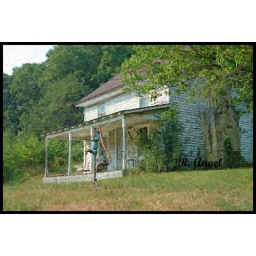
This house is still standing but no onelives in it now, I like the old water pumo in the front yard.